Luitpold of Znojmo

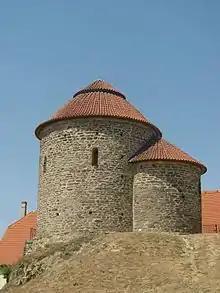
Rotunda of Saint Catherine of the ducal palace in Znojmo, established by Luitpold in 1101

He was the second son of Duke Conrad I of Bohemia (died 1092) and his consort, the Bavarian countess Wirpirk of Tengling. Luitpold's father ruled the Duchy of Bohemia for only a few months before his death, having succeeded his elder brother Vratislaus II. Both had wrangled over the newly implemented seniority principle with their eldest brother Duke Spytihněv II: not until Spytihněv's death in 1061 and the accession of Vratislaus II to the Bohemian throne did Conrad receive his share, ruling over the Moravian lands of Znojmo and Brno for more than 30 years.